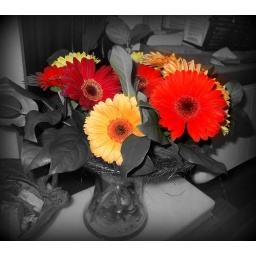
I focus on the bright colours useing the black and white effect in Picnik